Montpelier Hill

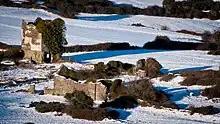
Carthy's Castle

On the northern slopes is another ruined building, known as Carthy's or McCarthy's Castle. This is all that remains of Dolly Mount – also known as the "Long House" and "Mount Pelier House" – a large hunting residence built by Henry Loftus, Earl of Ely towards the end of the eighteenth century. The building was originally two storeys high with bow windows each side of the hall door, above which was the Ely coat of arms. At each side of the house was an arched gate from which extended a range of ancillary buildings, terminating in a three-storeyed tower with an embattled top and pointed windows. The interiors were noted for their marble chimneypieces and stuccoed ceilings. The earl's first wife, Frances Monroe, was the aunt of Dorothea "Dolly" Monroe who was a celebrated beauty and in whose honour the house was named Dolly Mount. The Elys subsequently abandoned the residence and the building soon fell into ruin, mainly at the hands of a tenant called Jack Kelly who wrecked the house to ensure his tenancy would not be disturbed. All, except for the tower at the western end, which is now known as Carthy's Castle, was demolished in 1950.